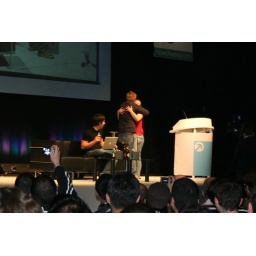
The girl in the red top who proposed to Alex